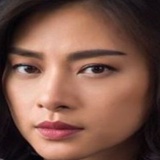
diễn viên Ngô Thanh Vân